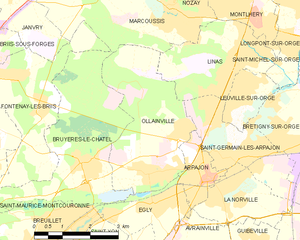
Carte des communes françaises Ollainville